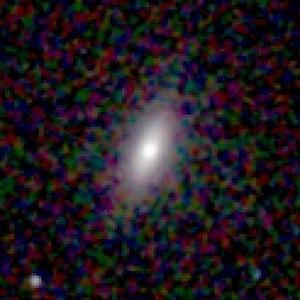
Galaxie NGC 442 Español: Galaxia NGC 442 Italiano: Galassia NGC 442